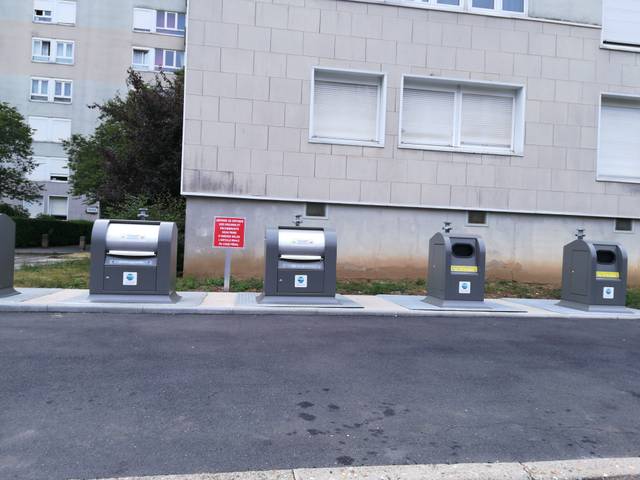
Region: France
Coordinates: 49.464, 1.07